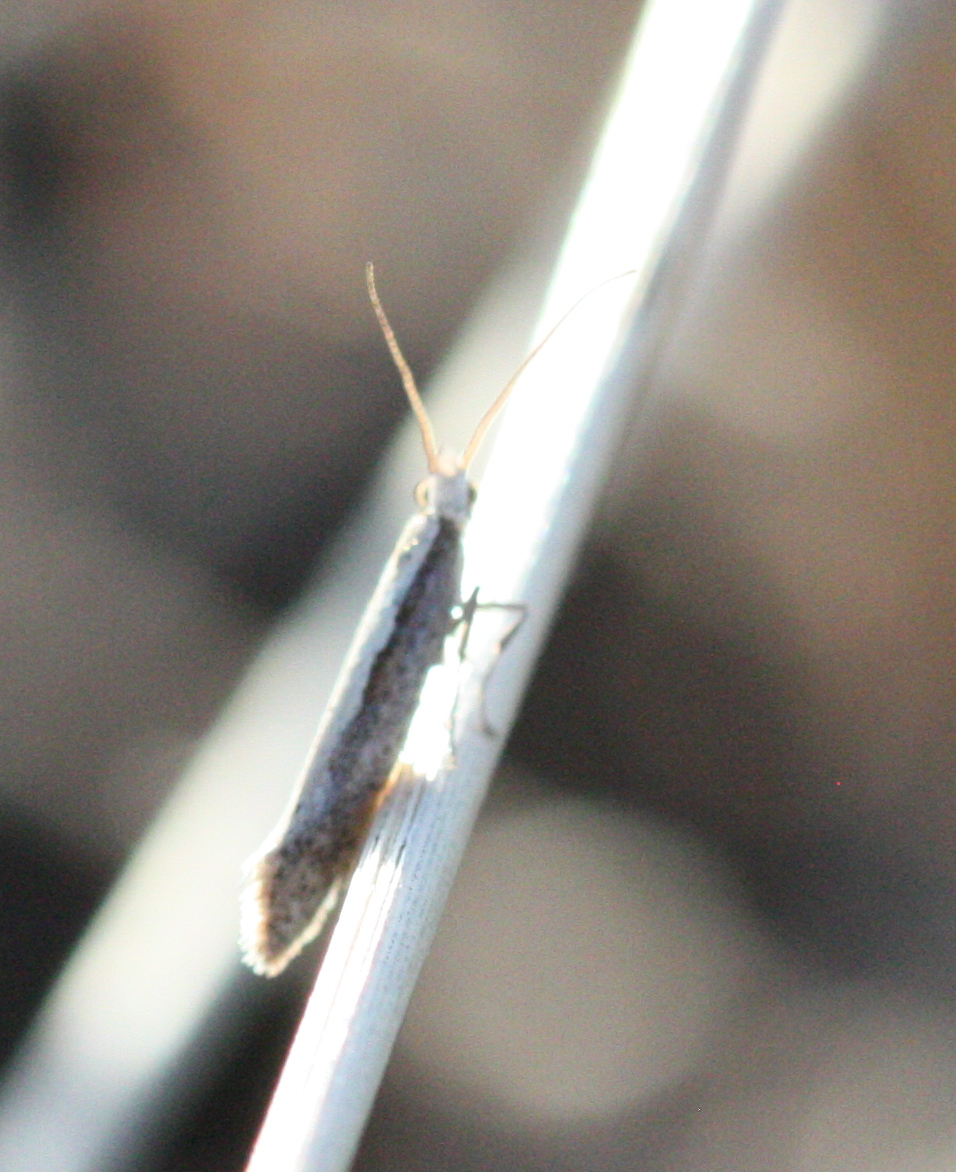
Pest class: diamondback_moth